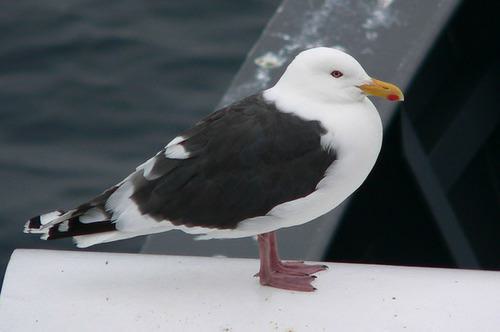
A photo of a slaty backed gull